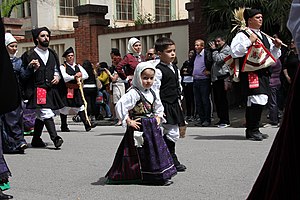
Escalaplano
Escalaplano er en by og en kommune i provinsen Sud Sardegna i regionen Sardinien i Italien. Byen ligger i 338 meters højde og har 2.196 indbyggere. Kommunen har et areal på 94,04 km² og grænser til kommunerne Ballao, Esterzili, Goni, Orroli, Perdasdefogu, Seui og Villaputzu.